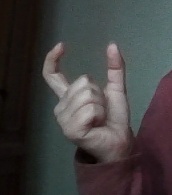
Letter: nun